1988 Miller High Life 400 (Richmond)

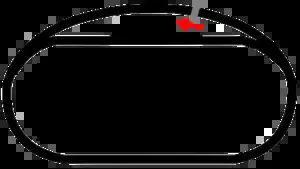
The layout of Richmond International Raceway, the venue where the race was at.

Richmond International Raceway (RIR) is a 3/4-mile (1.2 km), "D"-shaped, asphalt race track located just outside Richmond, Virginia in Henrico County. It hosts the Monster Energy NASCAR Cup Series and Xfinity Series. Known as "America's premier short track", it formerly hosted a NASCAR Camping World Truck Series race, an IndyCar Series race, and two USAC sprint car races.